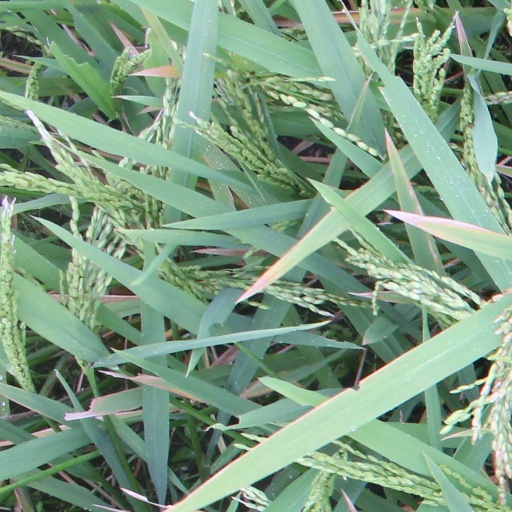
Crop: rice